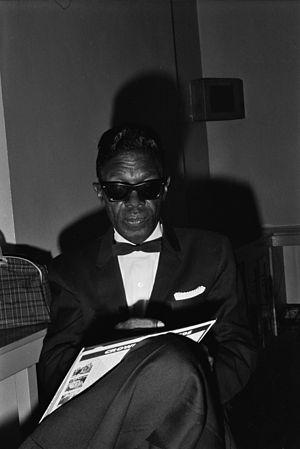
La chronologie du blues présente sur une échelle de temps les événements marquants de chaque année dans le domaine du blues et des différents courants qui en sont issus, comme le boogie woogie ou le rhythm and blues.
Sam Hopkins, connu sous le surnom Lightnin'Hopkins, né le 15 mars 1912 à Centerville et mort le 30 janvier 1982 à Houston, est un chanteur et guitariste de blues texan.